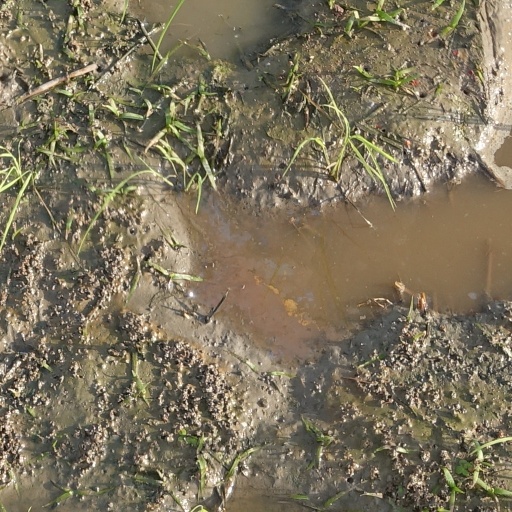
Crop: rice